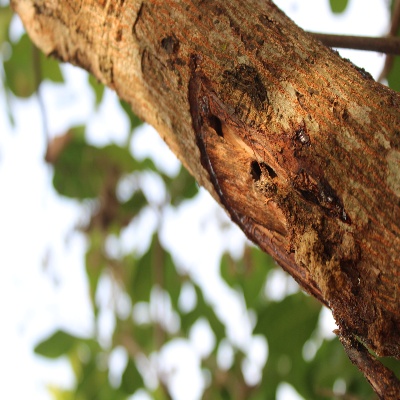
Crop: Cashew
Condition: gumosis